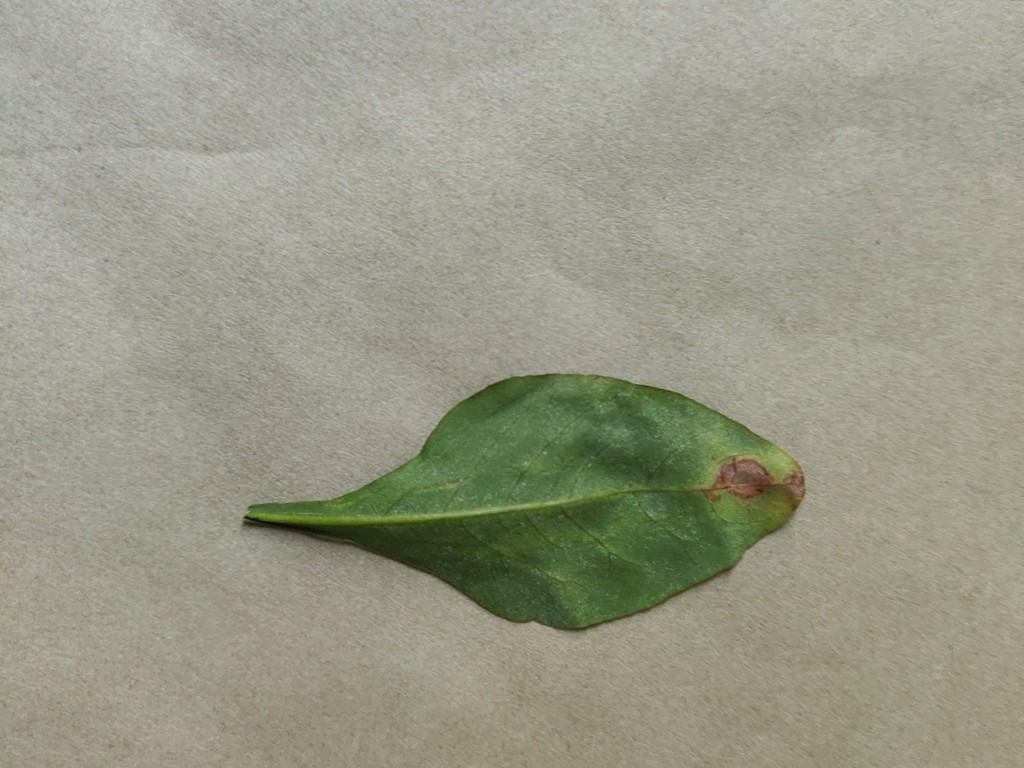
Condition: Unhealthy
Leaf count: single
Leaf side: back